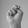
ASL letter: N